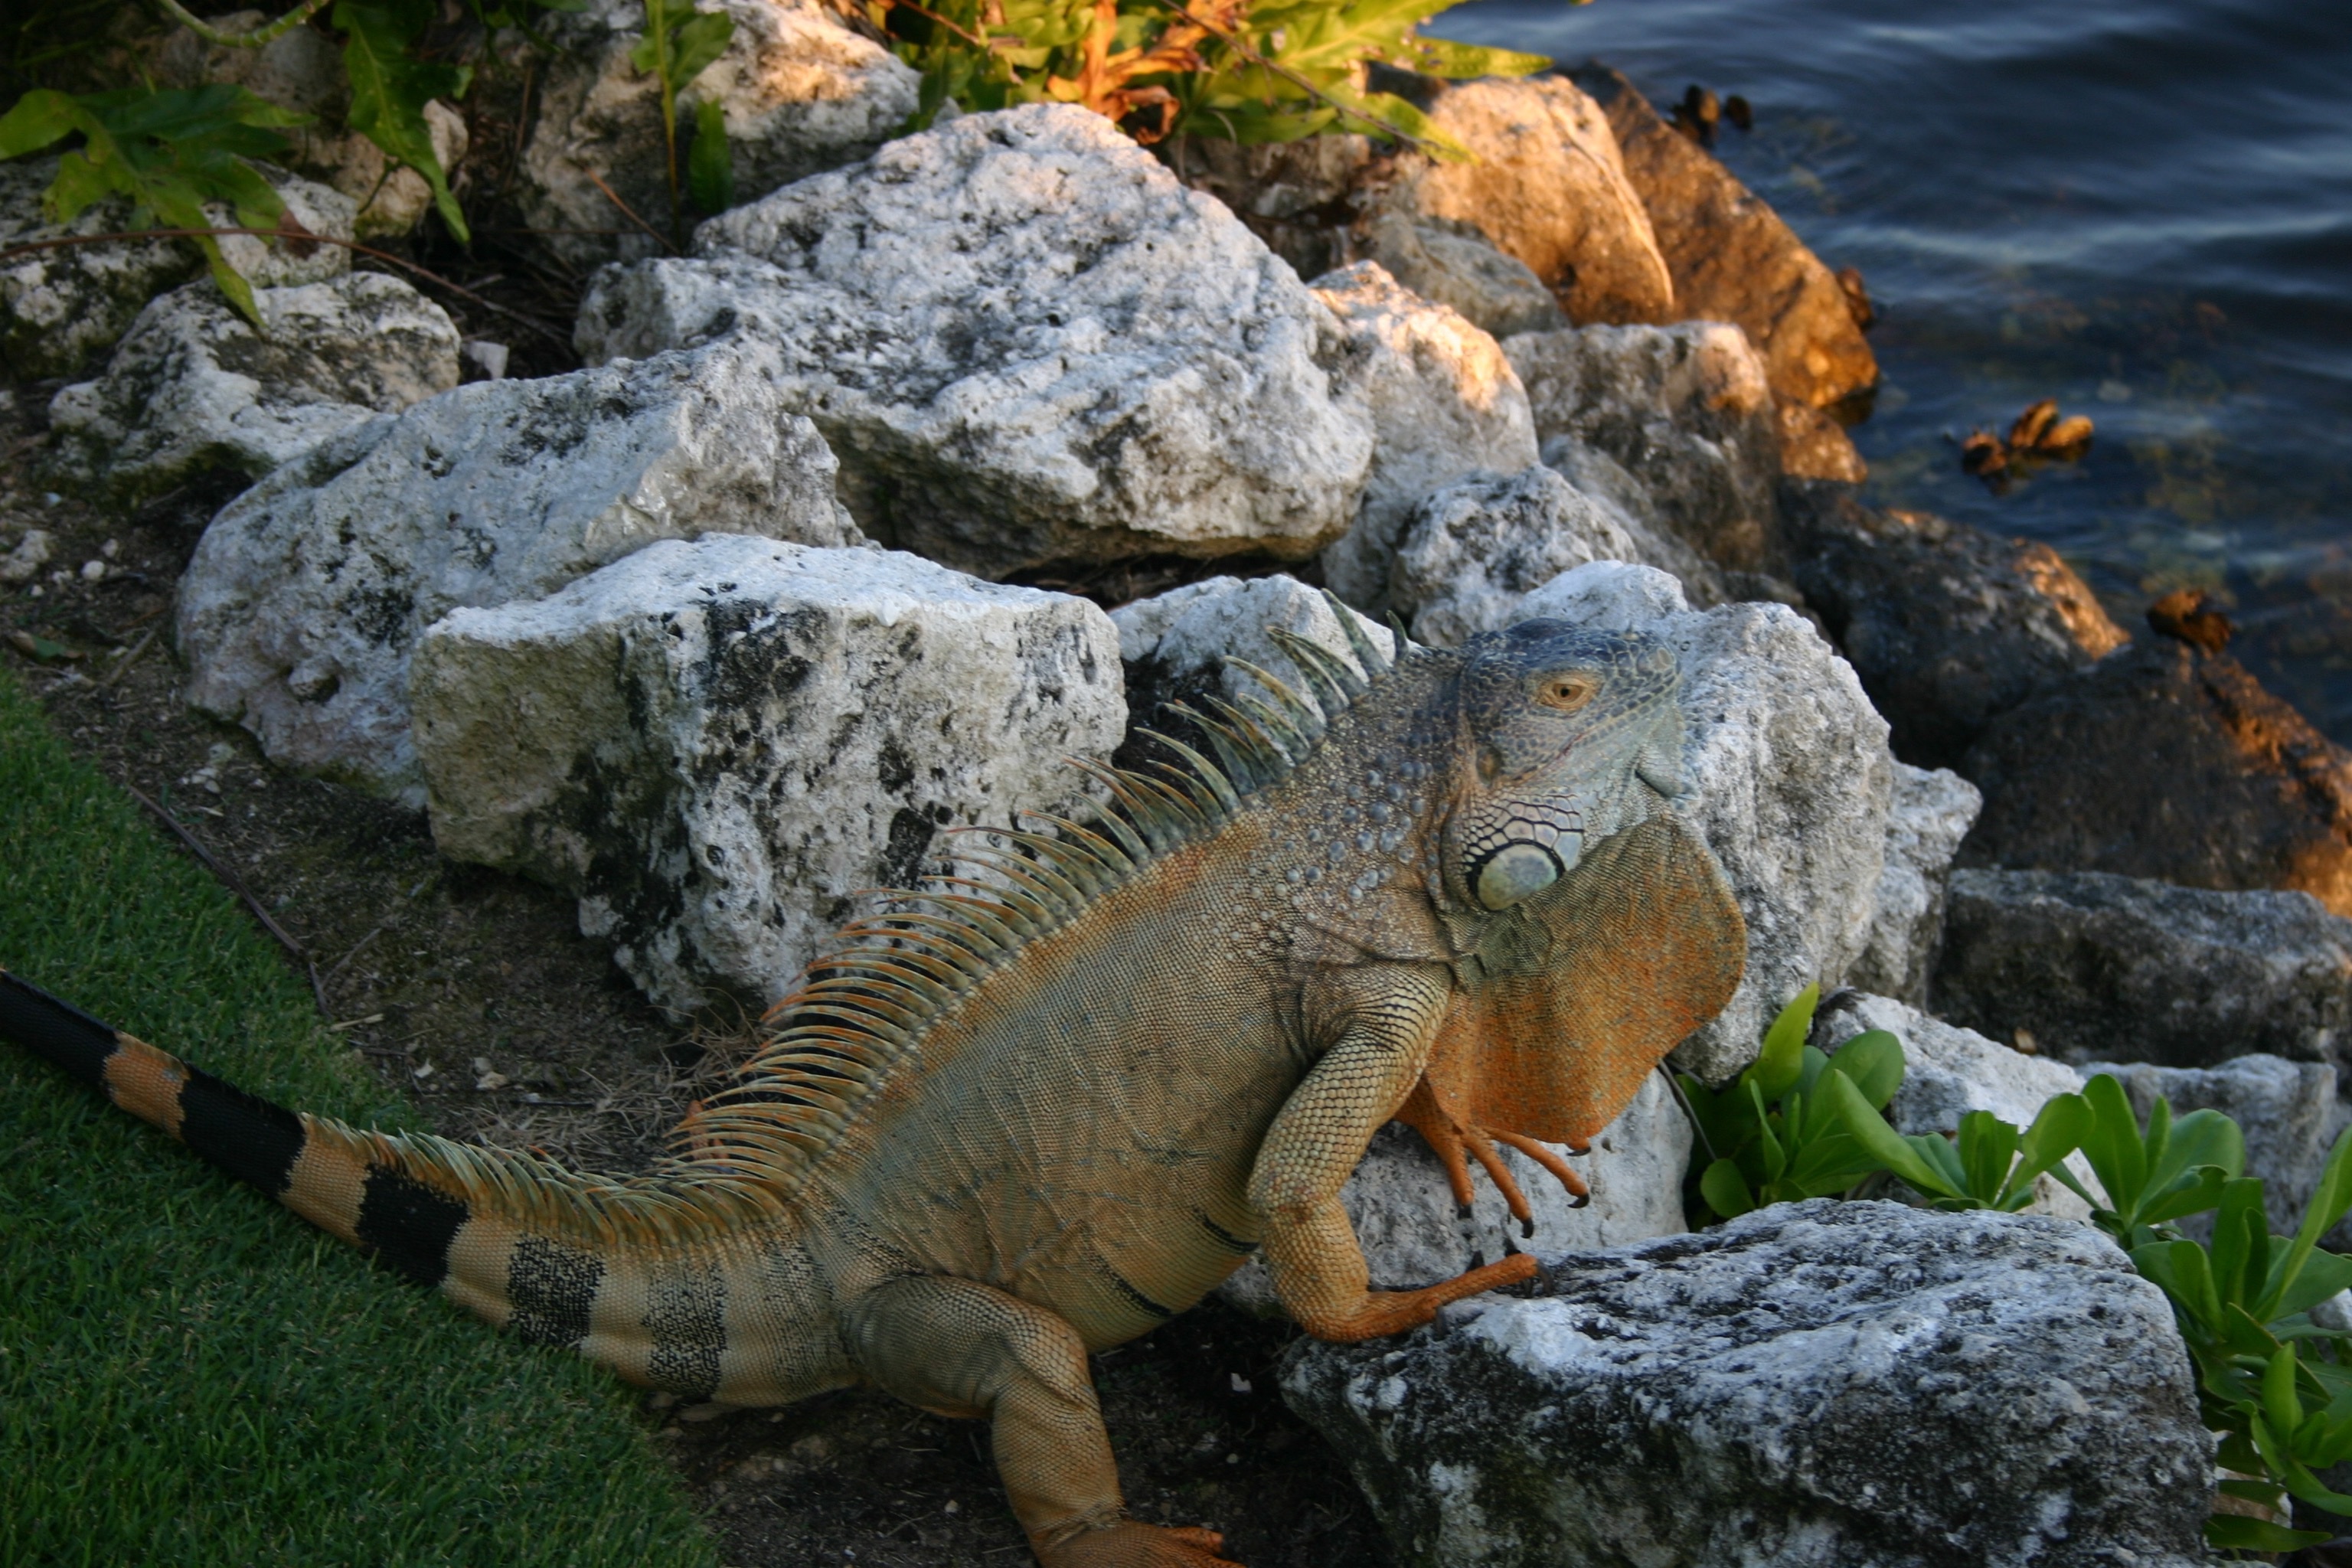
wildlife, reptile, iguana, fauna, lizard, crocodile, nile crocodile